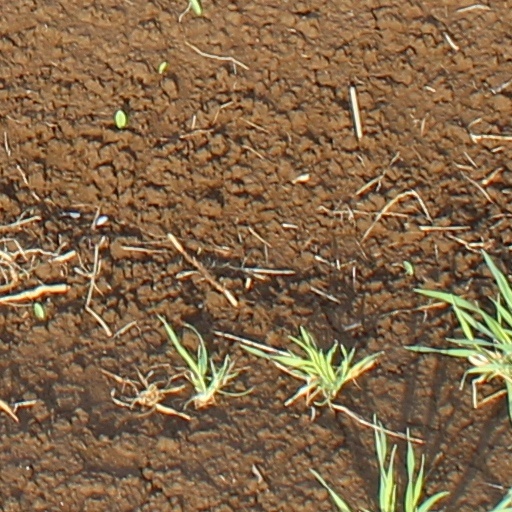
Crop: wheat